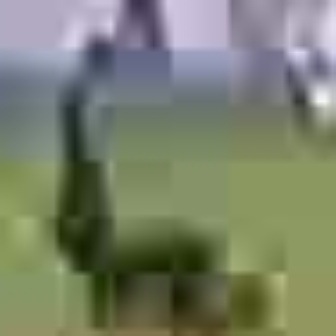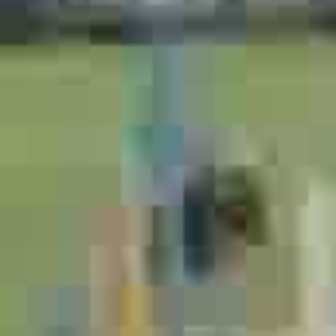
  Please identify the target specified by the bounding box [74,153,252,335] in the first image and locate it in the second image. Return the coordinates in [x_min,y_min,x_max,y_max] format.
Answer: [143,152,264,273]